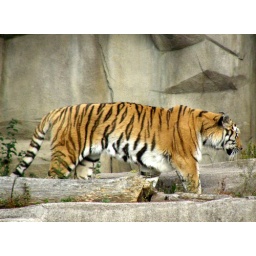
Milwaukee County Zoo tiger walking in habitat